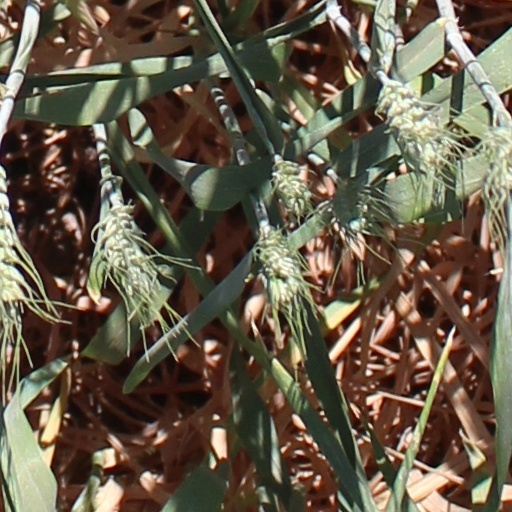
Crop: wheat